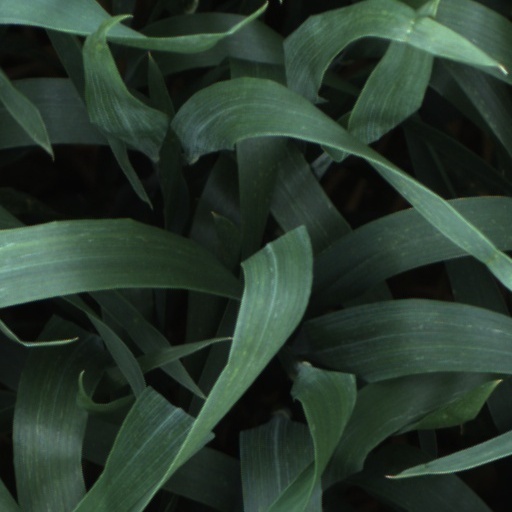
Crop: wheat